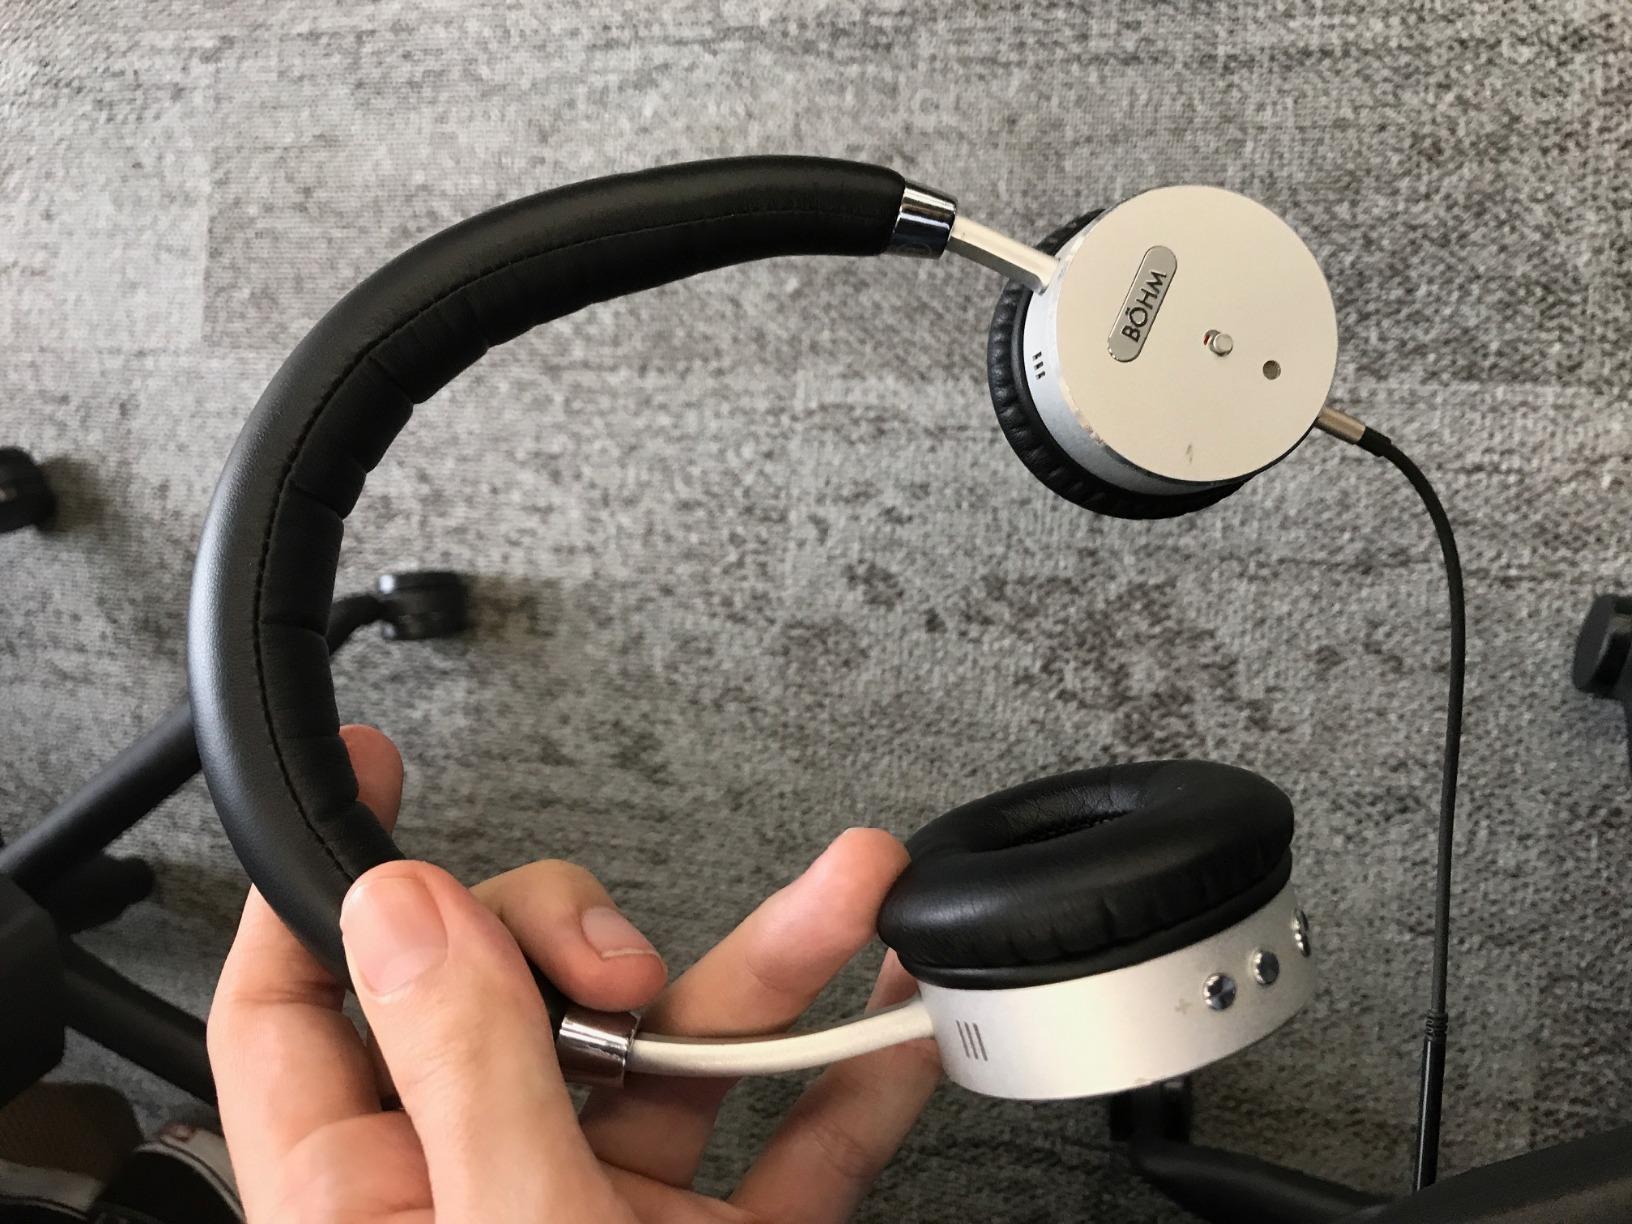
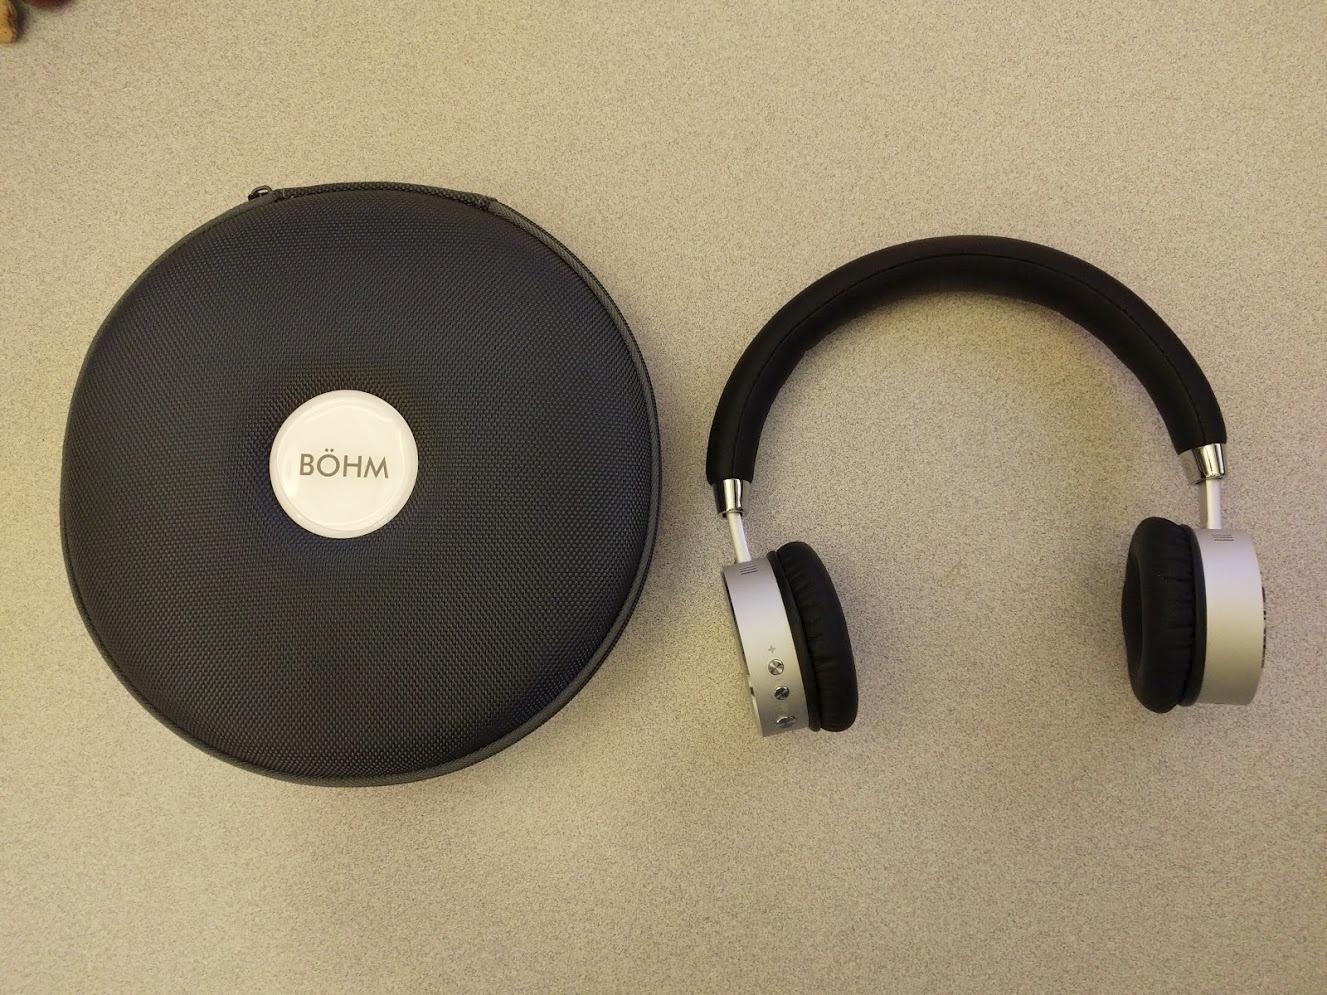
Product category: headphones
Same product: yes